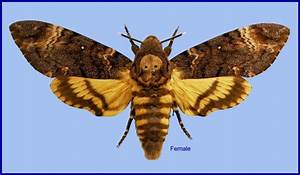
Label: farfalla